The Michael McIntyre Chat Show

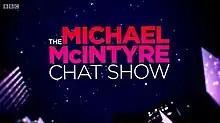

The Michael McIntyre Chat Show is a comedy chat show presented by Michael McIntyre. It aired on BBC One from 10 March 2014 until 25 December of the same year.